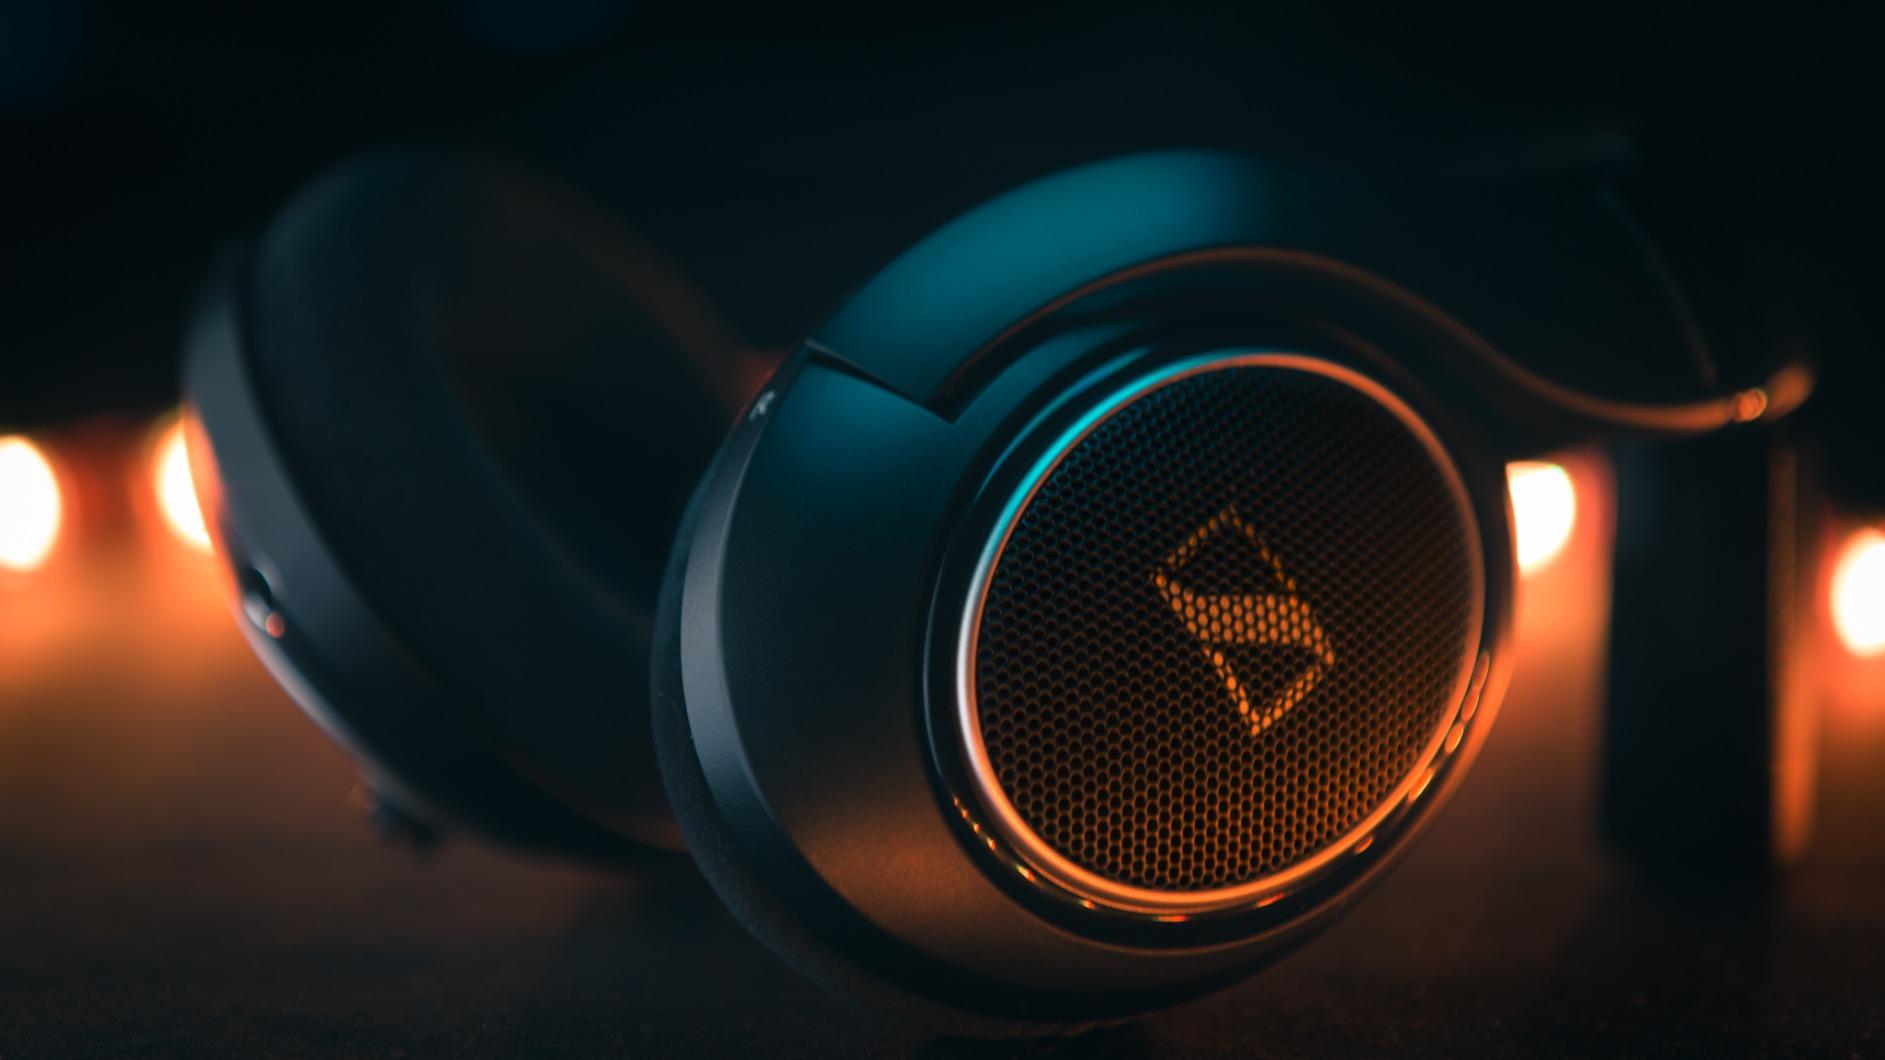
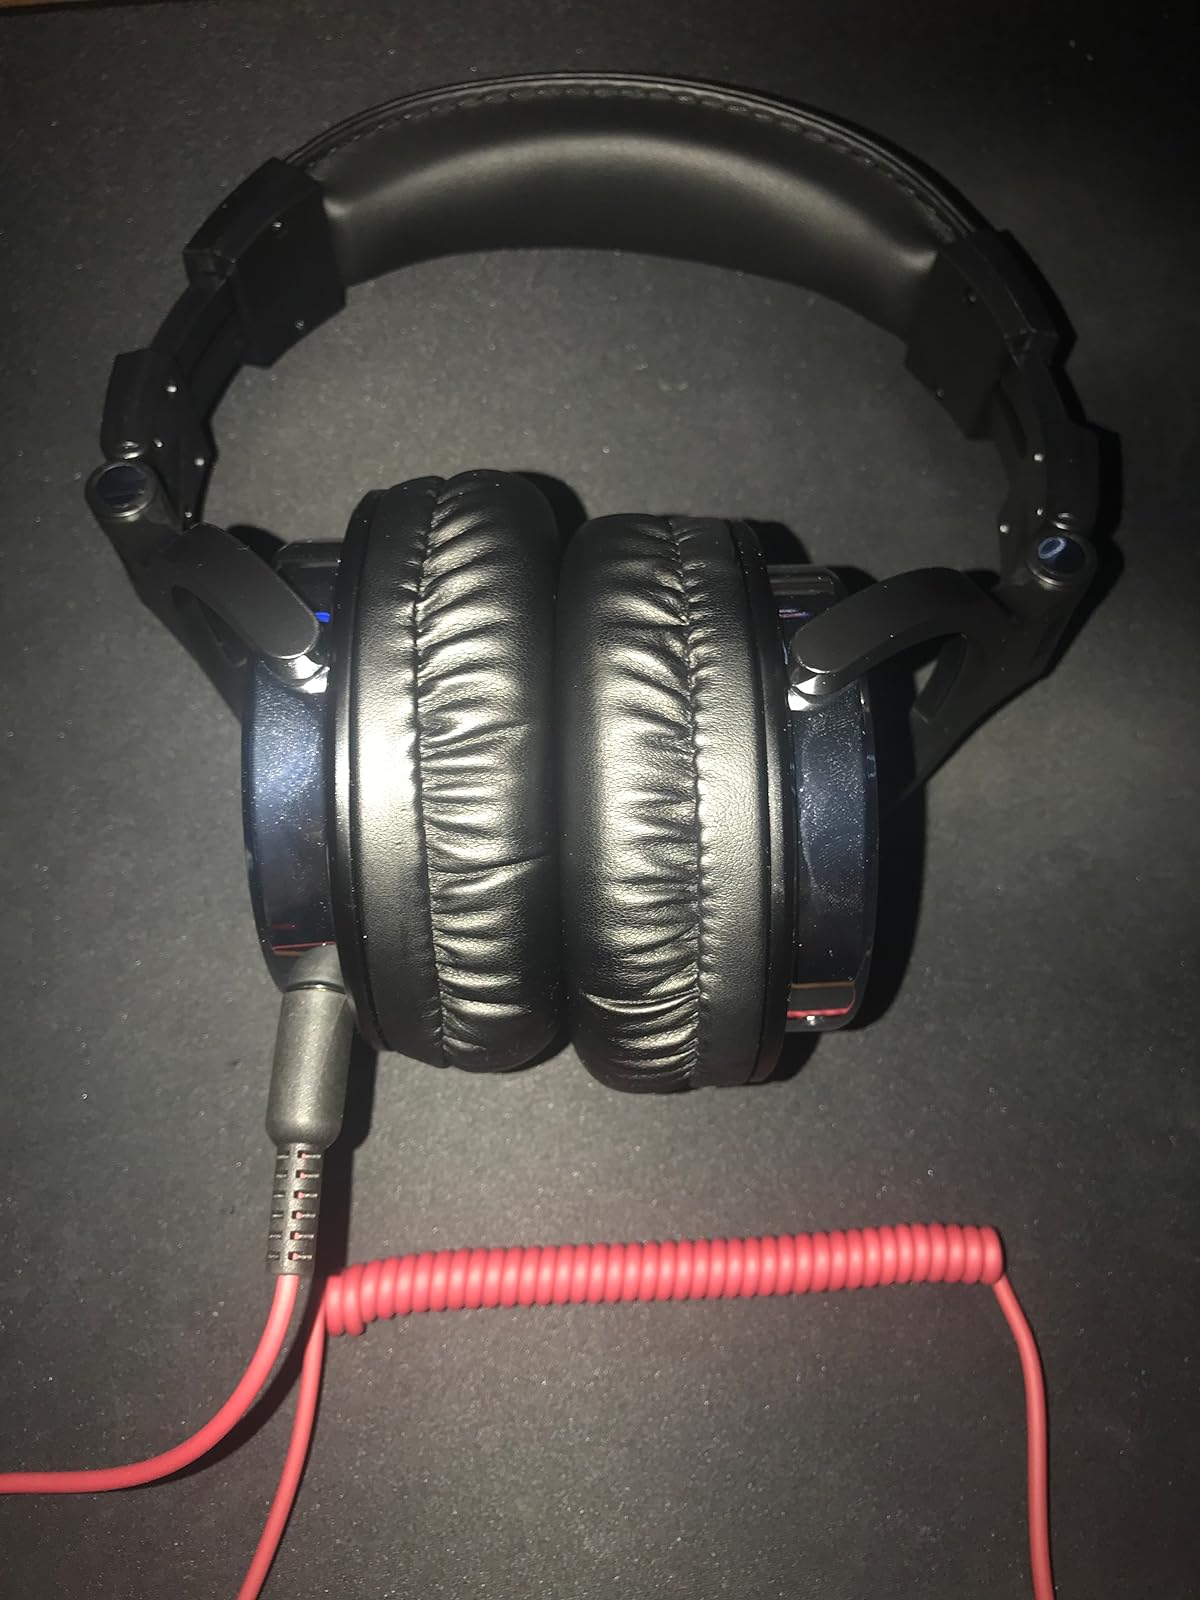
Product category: headphones
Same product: no